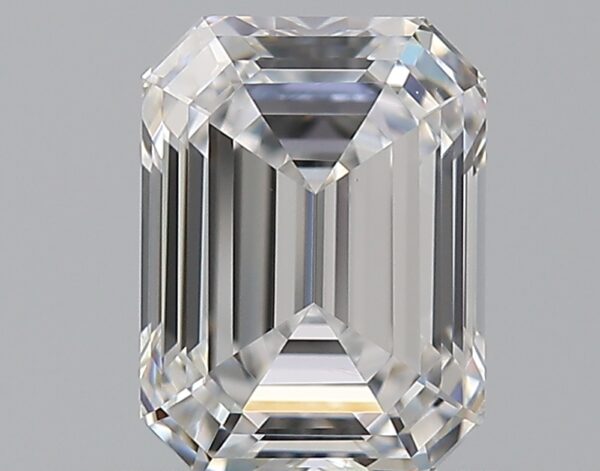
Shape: emerald
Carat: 0.83
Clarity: VS1
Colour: D
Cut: EX
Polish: VG
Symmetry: VG
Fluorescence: N
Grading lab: GIA
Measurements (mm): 6.2 x 4.6 x 3.02